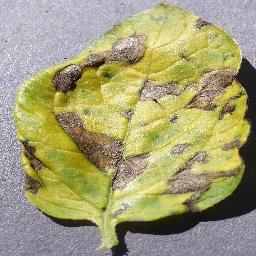
Etiqueta: Tizon_Temprano